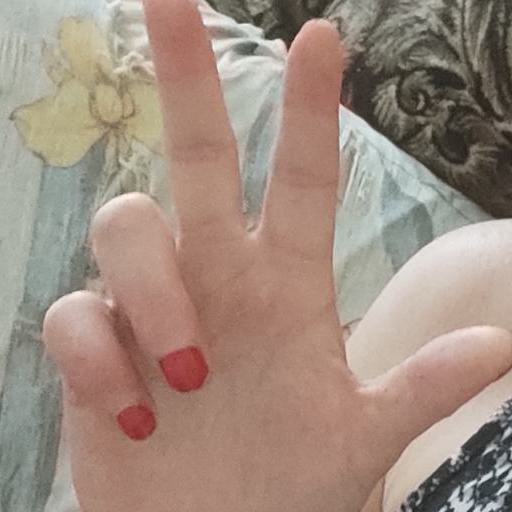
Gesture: three2